Anarchism in Indonesia

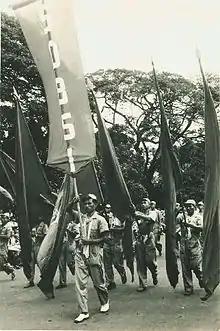
A demonstration by the Central All-Indonesian Workers Organization.

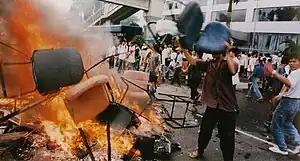
Rioters burning looted goods on the streets of Jakarta, during the May 1998 riots that led to the fall of Suharto.

Indonesian students that were studying in the Netherlands, under the banner of Perhimpoenan Indonesia, formed contact with local left-wing groups, including the Dutch anarchist movement. They formed the Indonesian section of the League against Imperialism, where they met with anarchist anti-militarists. A few students took an interest in anarchism, including Sutan Sjahrir, who had moved to the far-left after a short stay at an anarchist commune, although his ideology eventually evolved into democratic socialism - later founding the Socialist Party of Indonesia. However, Indonesians were unable to find common ground with Dutch anarchists, whose anti-nationalism aligned them against the Indonesian desire for independence. At the 1927 Brussels Conference, attended by the Indonesians Mohammad Hatta and Achmad Soebardjo, the anarcho-syndicalist Arthur Lehning warned colonized people against the creation of new states in the anti-imperialist struggle. Similarly, at the 1929 Frankfurt Conference (attended by Hatta), the anarchist Bart de Ligt claimed that the construction of independent nation-states was in the interests of the colonized countries' ruling classes, who merely wished to continue their rule independently of their colonial authorities, advising instead that anti-colonialism should be bound together with anti-nationalism and anti-militarism. The Frankfurt conference was also marred by a bitter division between European communists, who had taken up the party line against "social fascism" after the 6th World Congress of the Communist International, and the national liberationists including Jawaharlal Nehru and Mohammad Hatta, who were actively excluded from the League by the communists. The League eventually collapsed in the 1930s, in part due to its internal divisions.